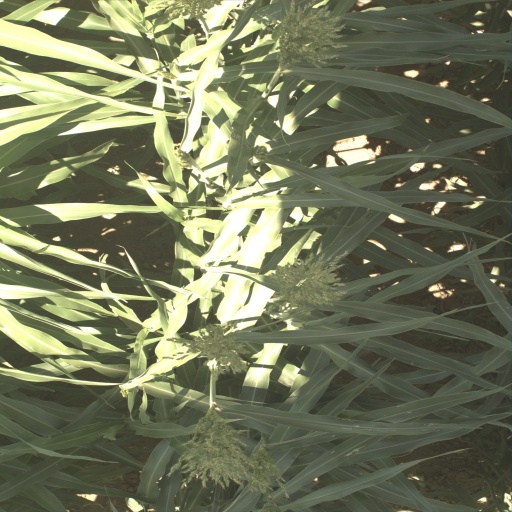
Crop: sorghum